SS Stella (1890)

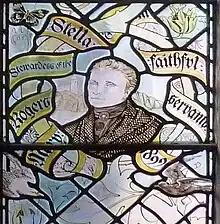
Mary Ann Rogers detail from Liverpool Anglican Cathedral

In Liverpool Cathedral, Mary Ann Rogers is one of eight women commemorated in a stained glass window in the Staircase Window of the Lady Chapel. The other seven women are Anne Cecile, Grace Darling, Agnes Jones, Anna Hinderer, Alice Marvel, Louisa Stewart and Kitty Wilkinson.